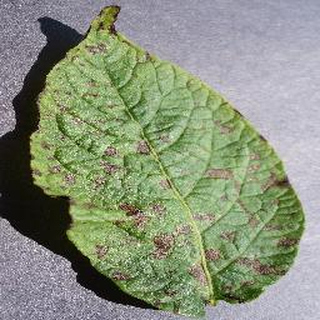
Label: potato_early_blight